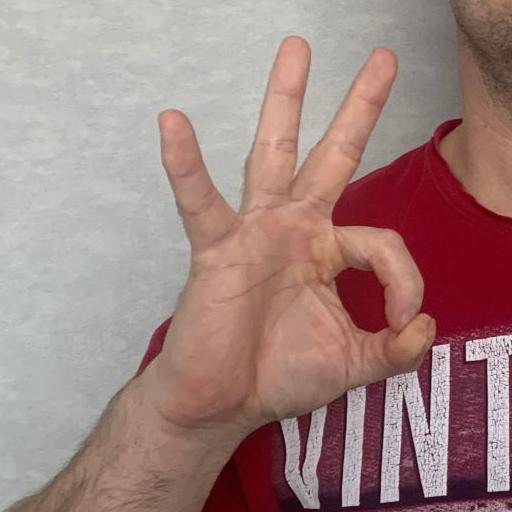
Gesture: ok